University of Georgia desegregation riot

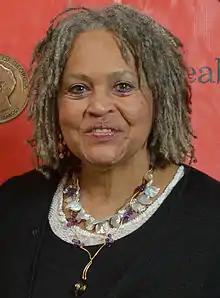
Charlayne Hunter (seen here in 2014) applied to the University of Georgia in 1959 along with Hamilton E. Holmes.

In summer 1959, Hamilton E. Holmes and Charlayne Hunter applied for admittance to UGA. Both students had attended Turner High School, an all-African American high school in Atlanta. Holmes had been the valedictorian, class president, and team captain of the football team, while Hunter was the lead editor for the school newspaper and had similarly finished near the top of her class. Holmes hoped to enroll in the pre-medical track at UGA, while Hunter intended to study journalism. However, two weeks after the two students had applied, Registrar Walter Danner denied their admission. According to the registrar, the freshman dormitories were at full occupancy and no more students could be admitted. Following the rejection, the two students enrolled in other colleges for the fall semester, with Holmes going to Morehouse College and Hunter going to Wayne State University. However, the two continued to reapply to UGA every semester, each time again being denied based on full occupancy. In summer 1960, after again being denied entry for the fall 1960 semester, they appealed the decision to Chancellor Harmon White Caldwell of the University System of Georgia (USG), who refused to take action on the matter. Subsequently, they petitioned the Board of Regents for admission, but as their decision would take several months, attorneys representing Holmes and Hunter began seeking a preliminary injunction from the United States District Court for the Middle District of Georgia that would prohibit UGA from denying them admission based on race. Attorneys representing the applicants included Donald L. Hollowell, Vernon Jordan, Constance Baker Motley, and Ward, who, after being denied entry to UGA, had enrolled at the Northwestern University Pritzker School of Law.